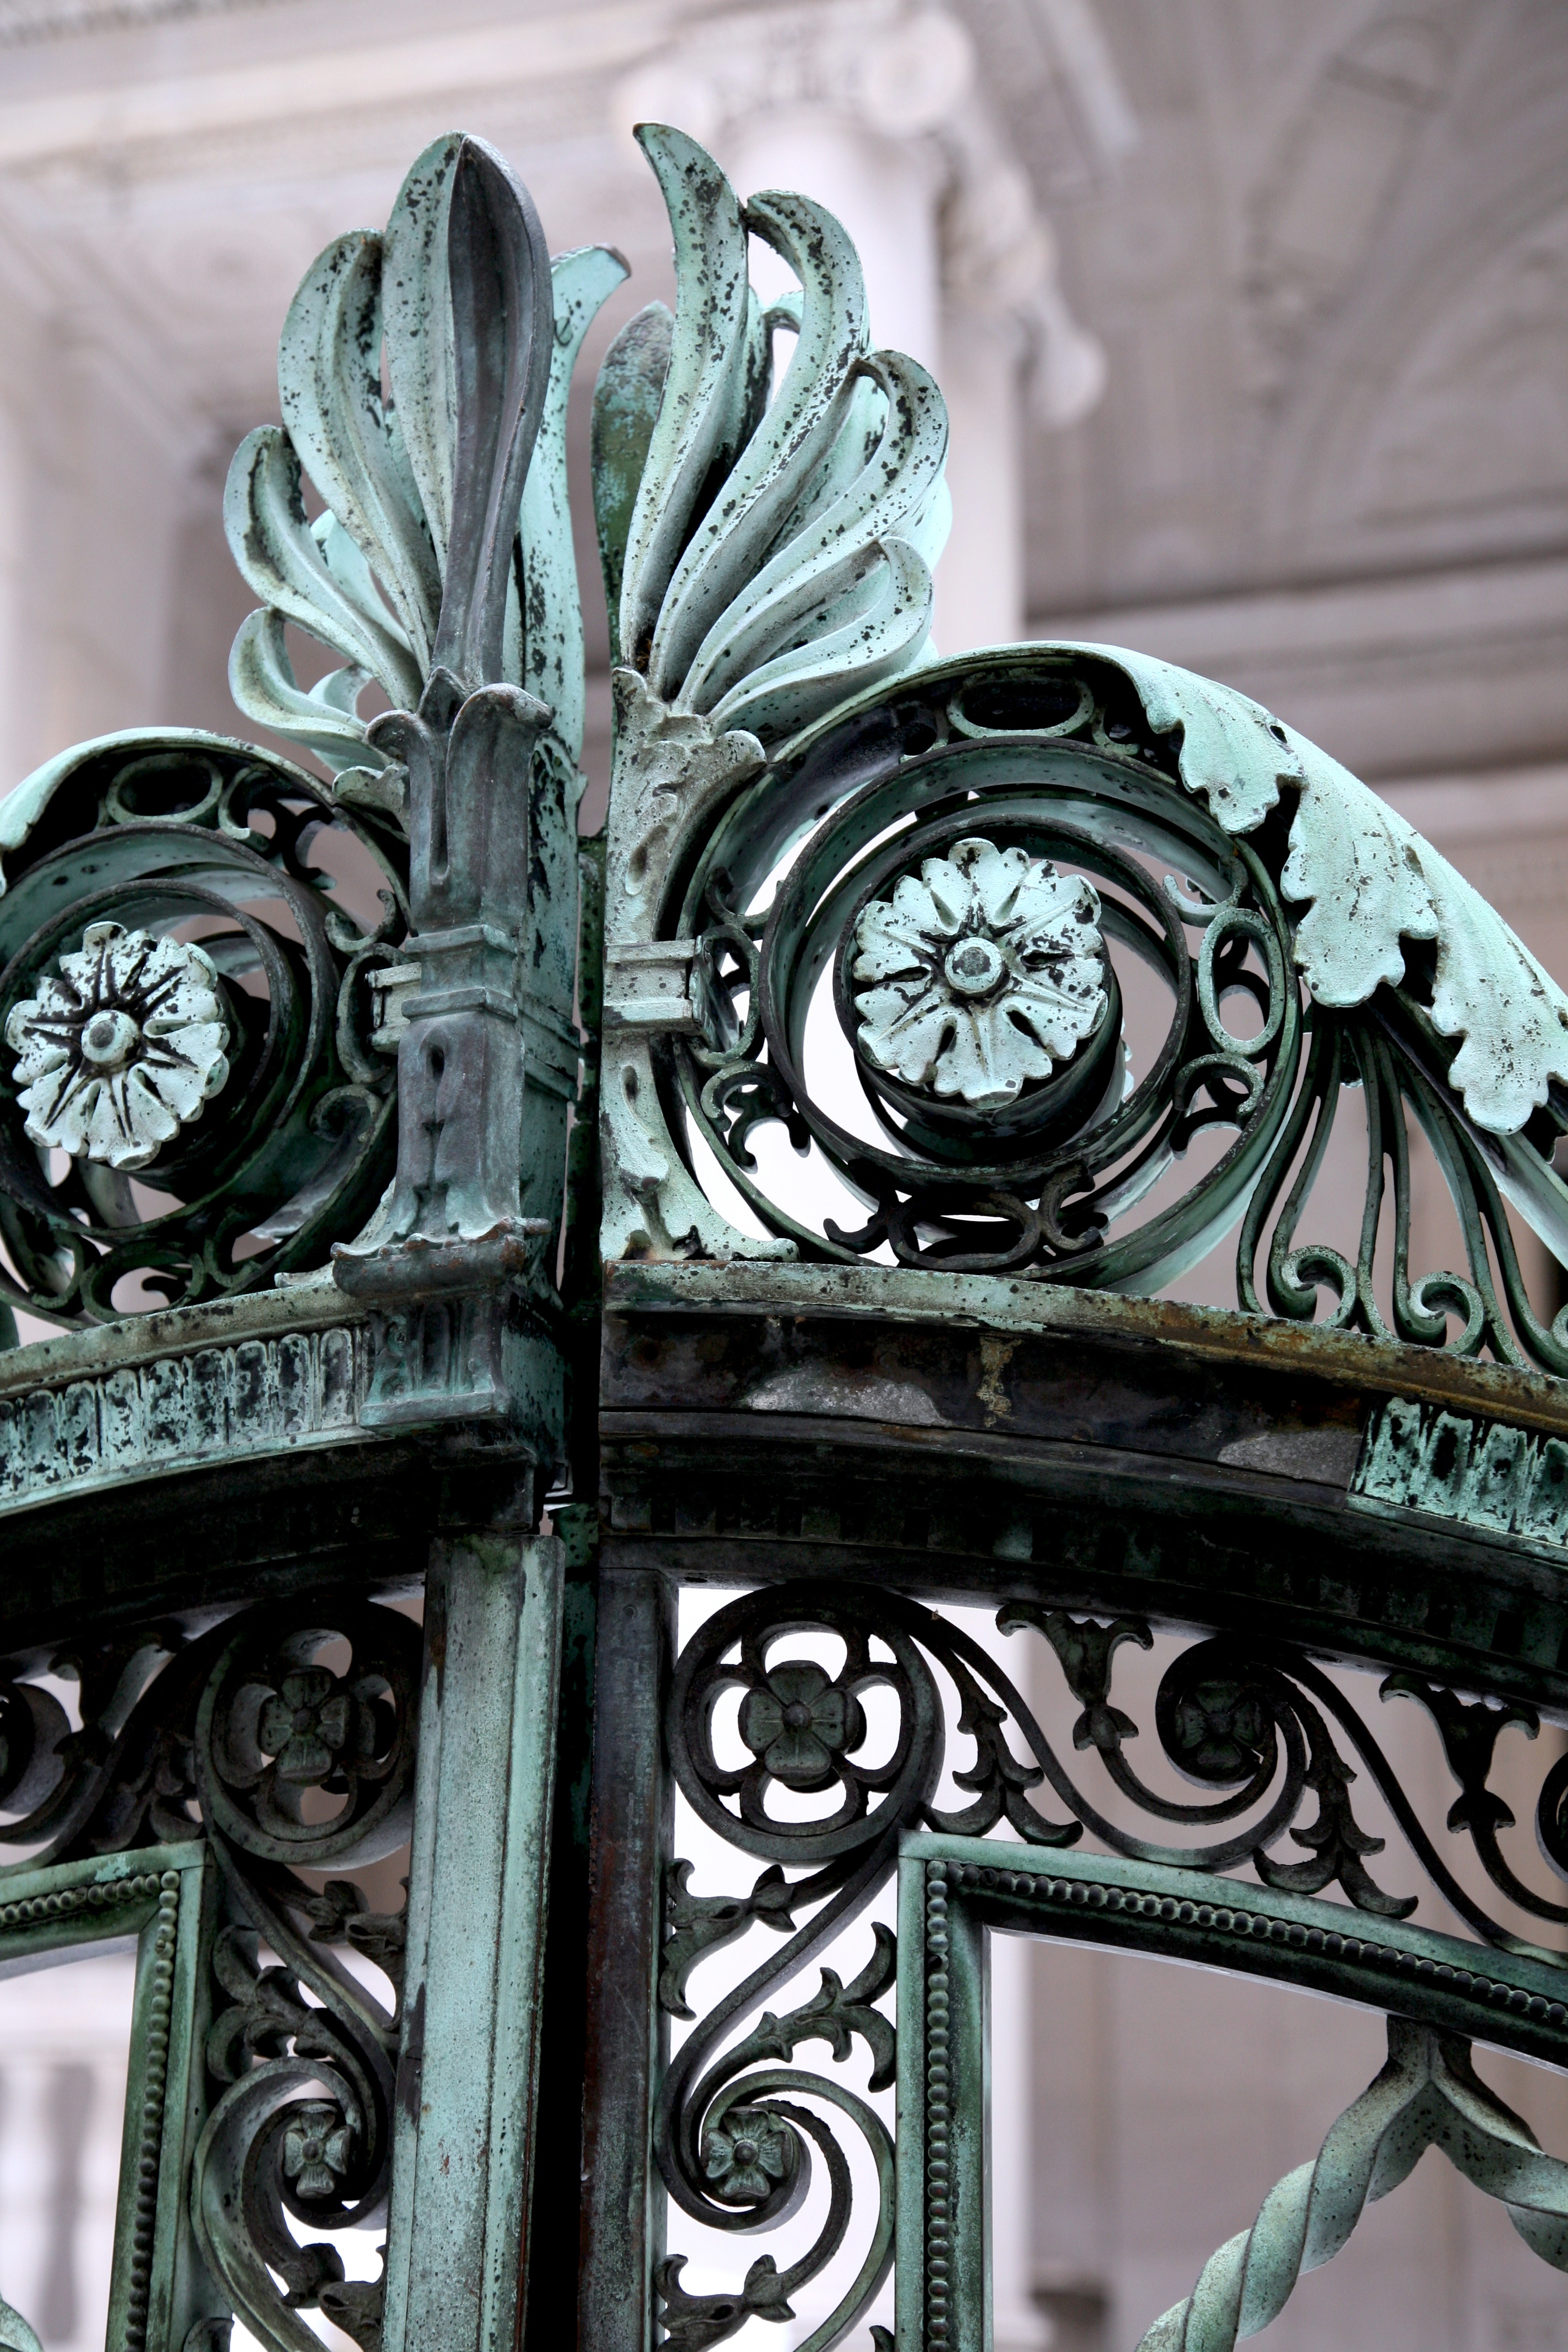
landscape, window, glass, manhattan, green, nyc, metal, black, material, sculpture, art, newyork, newyorkcity, ny, iron, carving, urbanlandscape, midtown, murrayhill